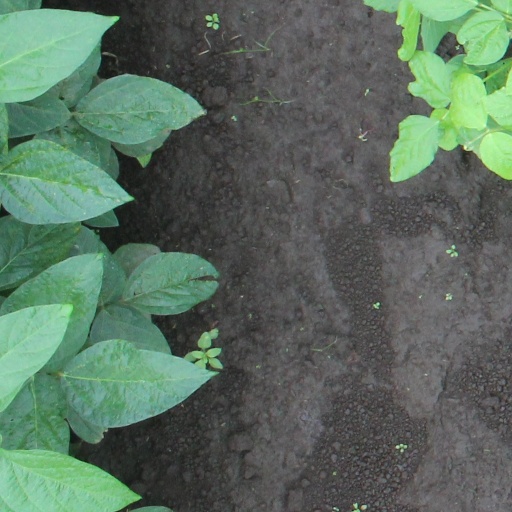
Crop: soybean